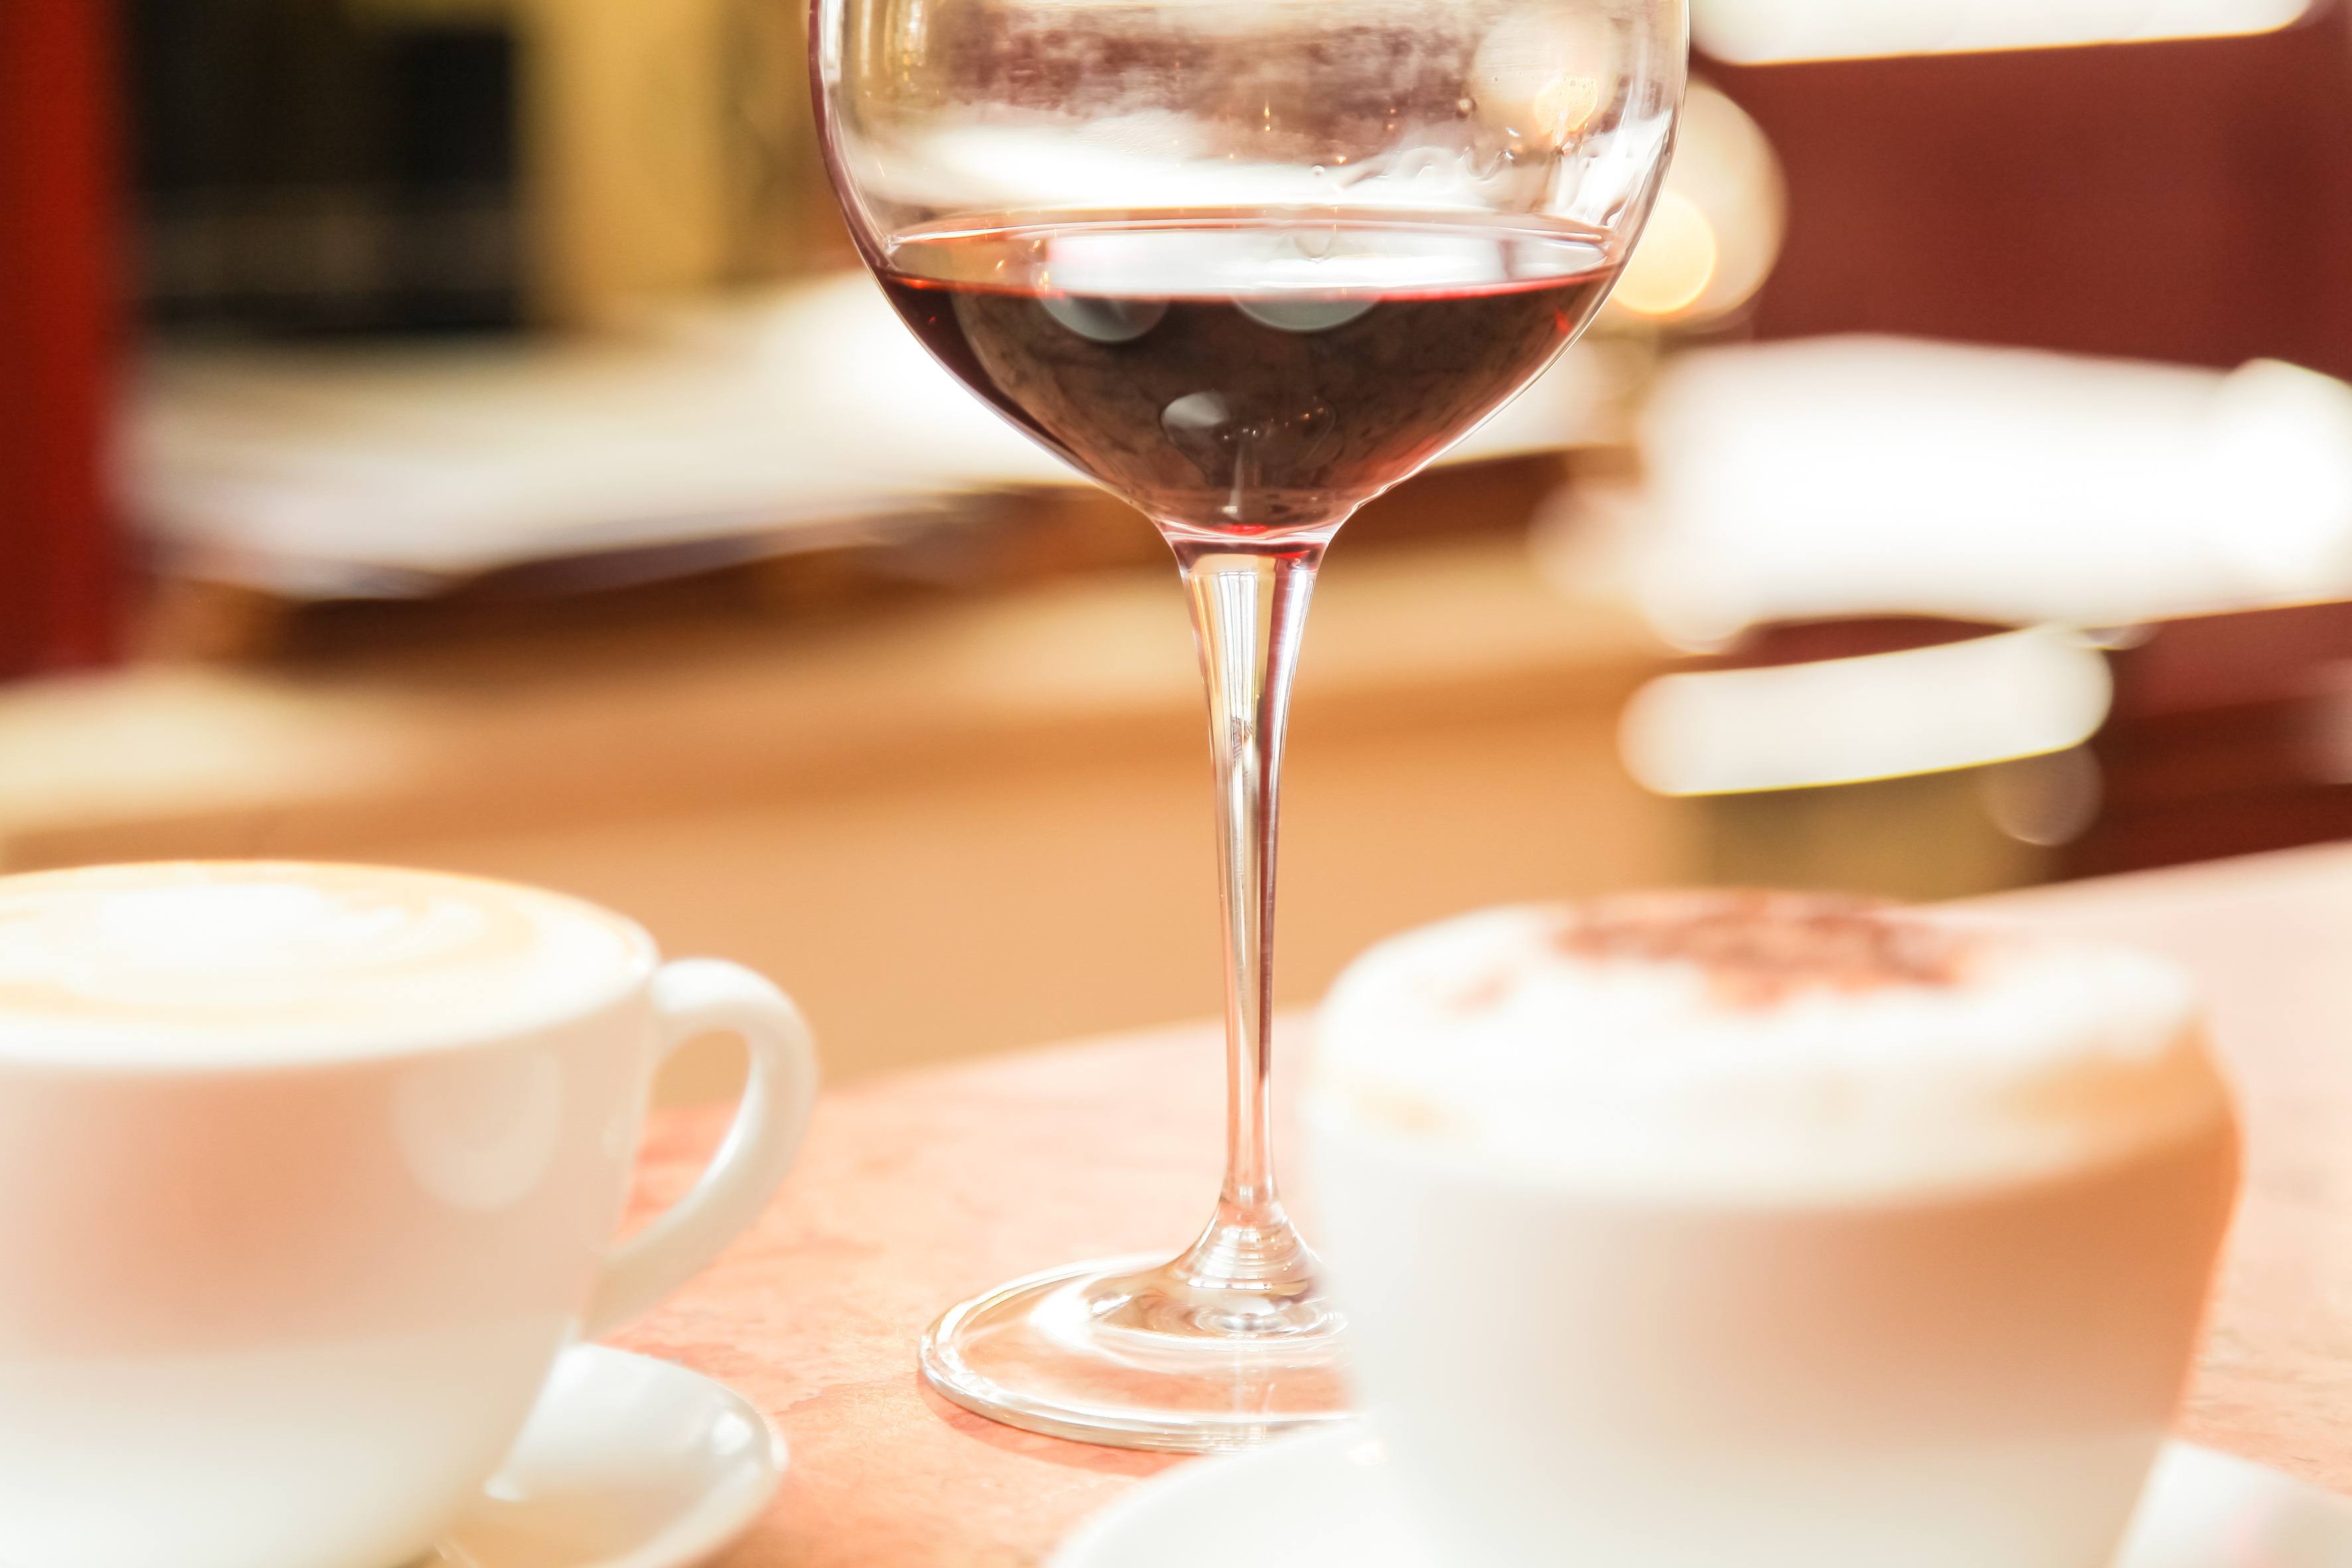
wine, restaurant, meal, food, drink, coffee cup, wine glass, berlin, kurf rstendamm, alcoholic beverage, irish coffee